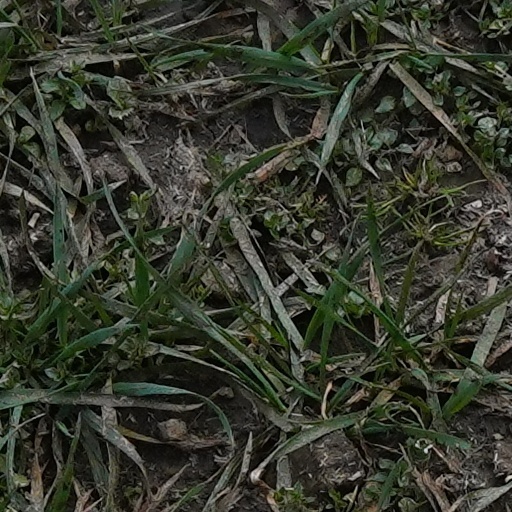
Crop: wheat